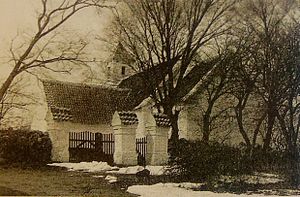
Rolsø Kapel / Galleri
Rolsø Kirke
Rolsø Kapel er en øde kirkegård i Rolsø Sogn, Mols Herred i det tidligere Randers Amt, der strækker sig tilbage til 1700-tallet.